Danube

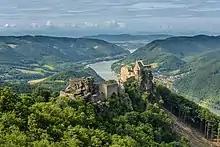
The ruins of Aggstein Castle above the Danube

Since the Swabian Alb is largely shaped of porous limestone, and since the Rhine's level is much lower than the Danube's, today subsurface rivers carry much water from the Danube to the Rhine. On many days in the summer, when the Danube carries little water, it completely sinks into these underground channels at two locations in the Swabian Alb, which are referred to as the Donauversickerung (Danube Sink). Most of this water resurfaces only south at the Aachtopf, Germany's wellspring with the highest flow, an average of , north of Lake Constance—thus feeding the Rhine. The European Water Divide applies only for those waters that pass beyond this point, which only occurs during the days of the year when the Danube carries enough water to survive the sinkholes in the Donauversickerung.